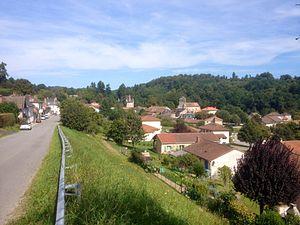
Le bourg d'Eyjeaux
Eyjeaux est une commune française située dans le département de la Haute-Vienne en région Nouvelle-Aquitaine.